The Round Up (2010 film)

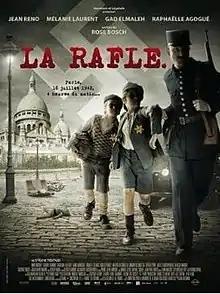
French poster

The Round Up is a 2010 French historical war drama film written and directed by Roselyne Bosch and produced by Alain Goldman. The film stars Mélanie Laurent, Jean Reno, Sylvie Testud and Gad Elmaleh. Based on the true story of a young Jewish boy, the film depicts the Vel' d'Hiv Roundup ("Rafle du Vel' d'Hiv"), the mass arrest of Jews by French police who were accomplices of Nazi Germans in Paris in July 1942.